Wuyi Mountains

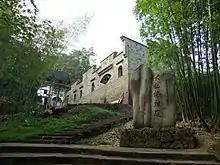
Da Hong Pao tea shrine

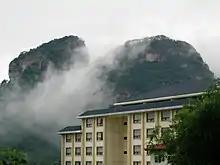
Mountain peak seen from a hotel in Wuyishan Scenic Area

Mountain Call and Mountain Open are ceremonies held in the Wuyi imperial tea garden. The county magistrate used to take the chair of the Mountain Call ceremony on Jingzhe Day. In the formal ceremony, tea planters call out together "tea, tea, sprout". By doing this, they pray for blessings in the tea harvest.